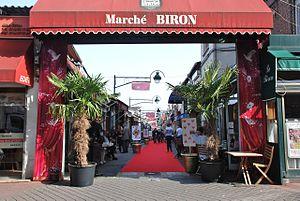
Le Marché Biron - 220 Antiquaires et Marchands d'Art
Le marché aux puces de Saint-Ouen désigne à la fois un quartier et un ensemble de marchés de la ville de Saint-Ouen-sur-Seine, en bordure de Paris. Les différents marchés regroupent près de 2 000 marchands et s'étendent sur 7 hectares. Ils proposent principalement des articles d'antiquité mais aussi des vêtements et des articles de vide-grenier. Il s'agit du premier marché de l'art et de l'antiquité du monde, avec 5 millions de visiteurs par an.
Le marché Biron est l'un des marchés aux puces de Saint-Ouen en Seine-Saint-Denis.
La rue des Rosiers est une voie publique de Saint-Ouen-sur-Seine, dans le département de la Seine-Saint-Denis.